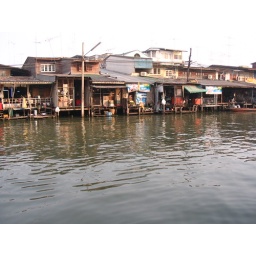
The river acts like the road system in this part of Thailand. These are the houses by the main &amp;quot;road&amp;quot;